Pope Paul VI

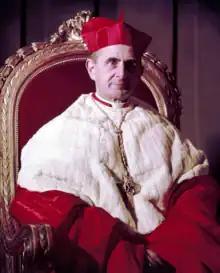
Cardinal Giovanni Battista Montini in 1959; photo by Tullio Farabola

In his first months, Montini showed his interest in working conditions and labour issues by speaking to many unions and associations. He initiated the building of over 100 new churches, believing them the only non-utilitarian buildings in modern society, places for spiritual rest.